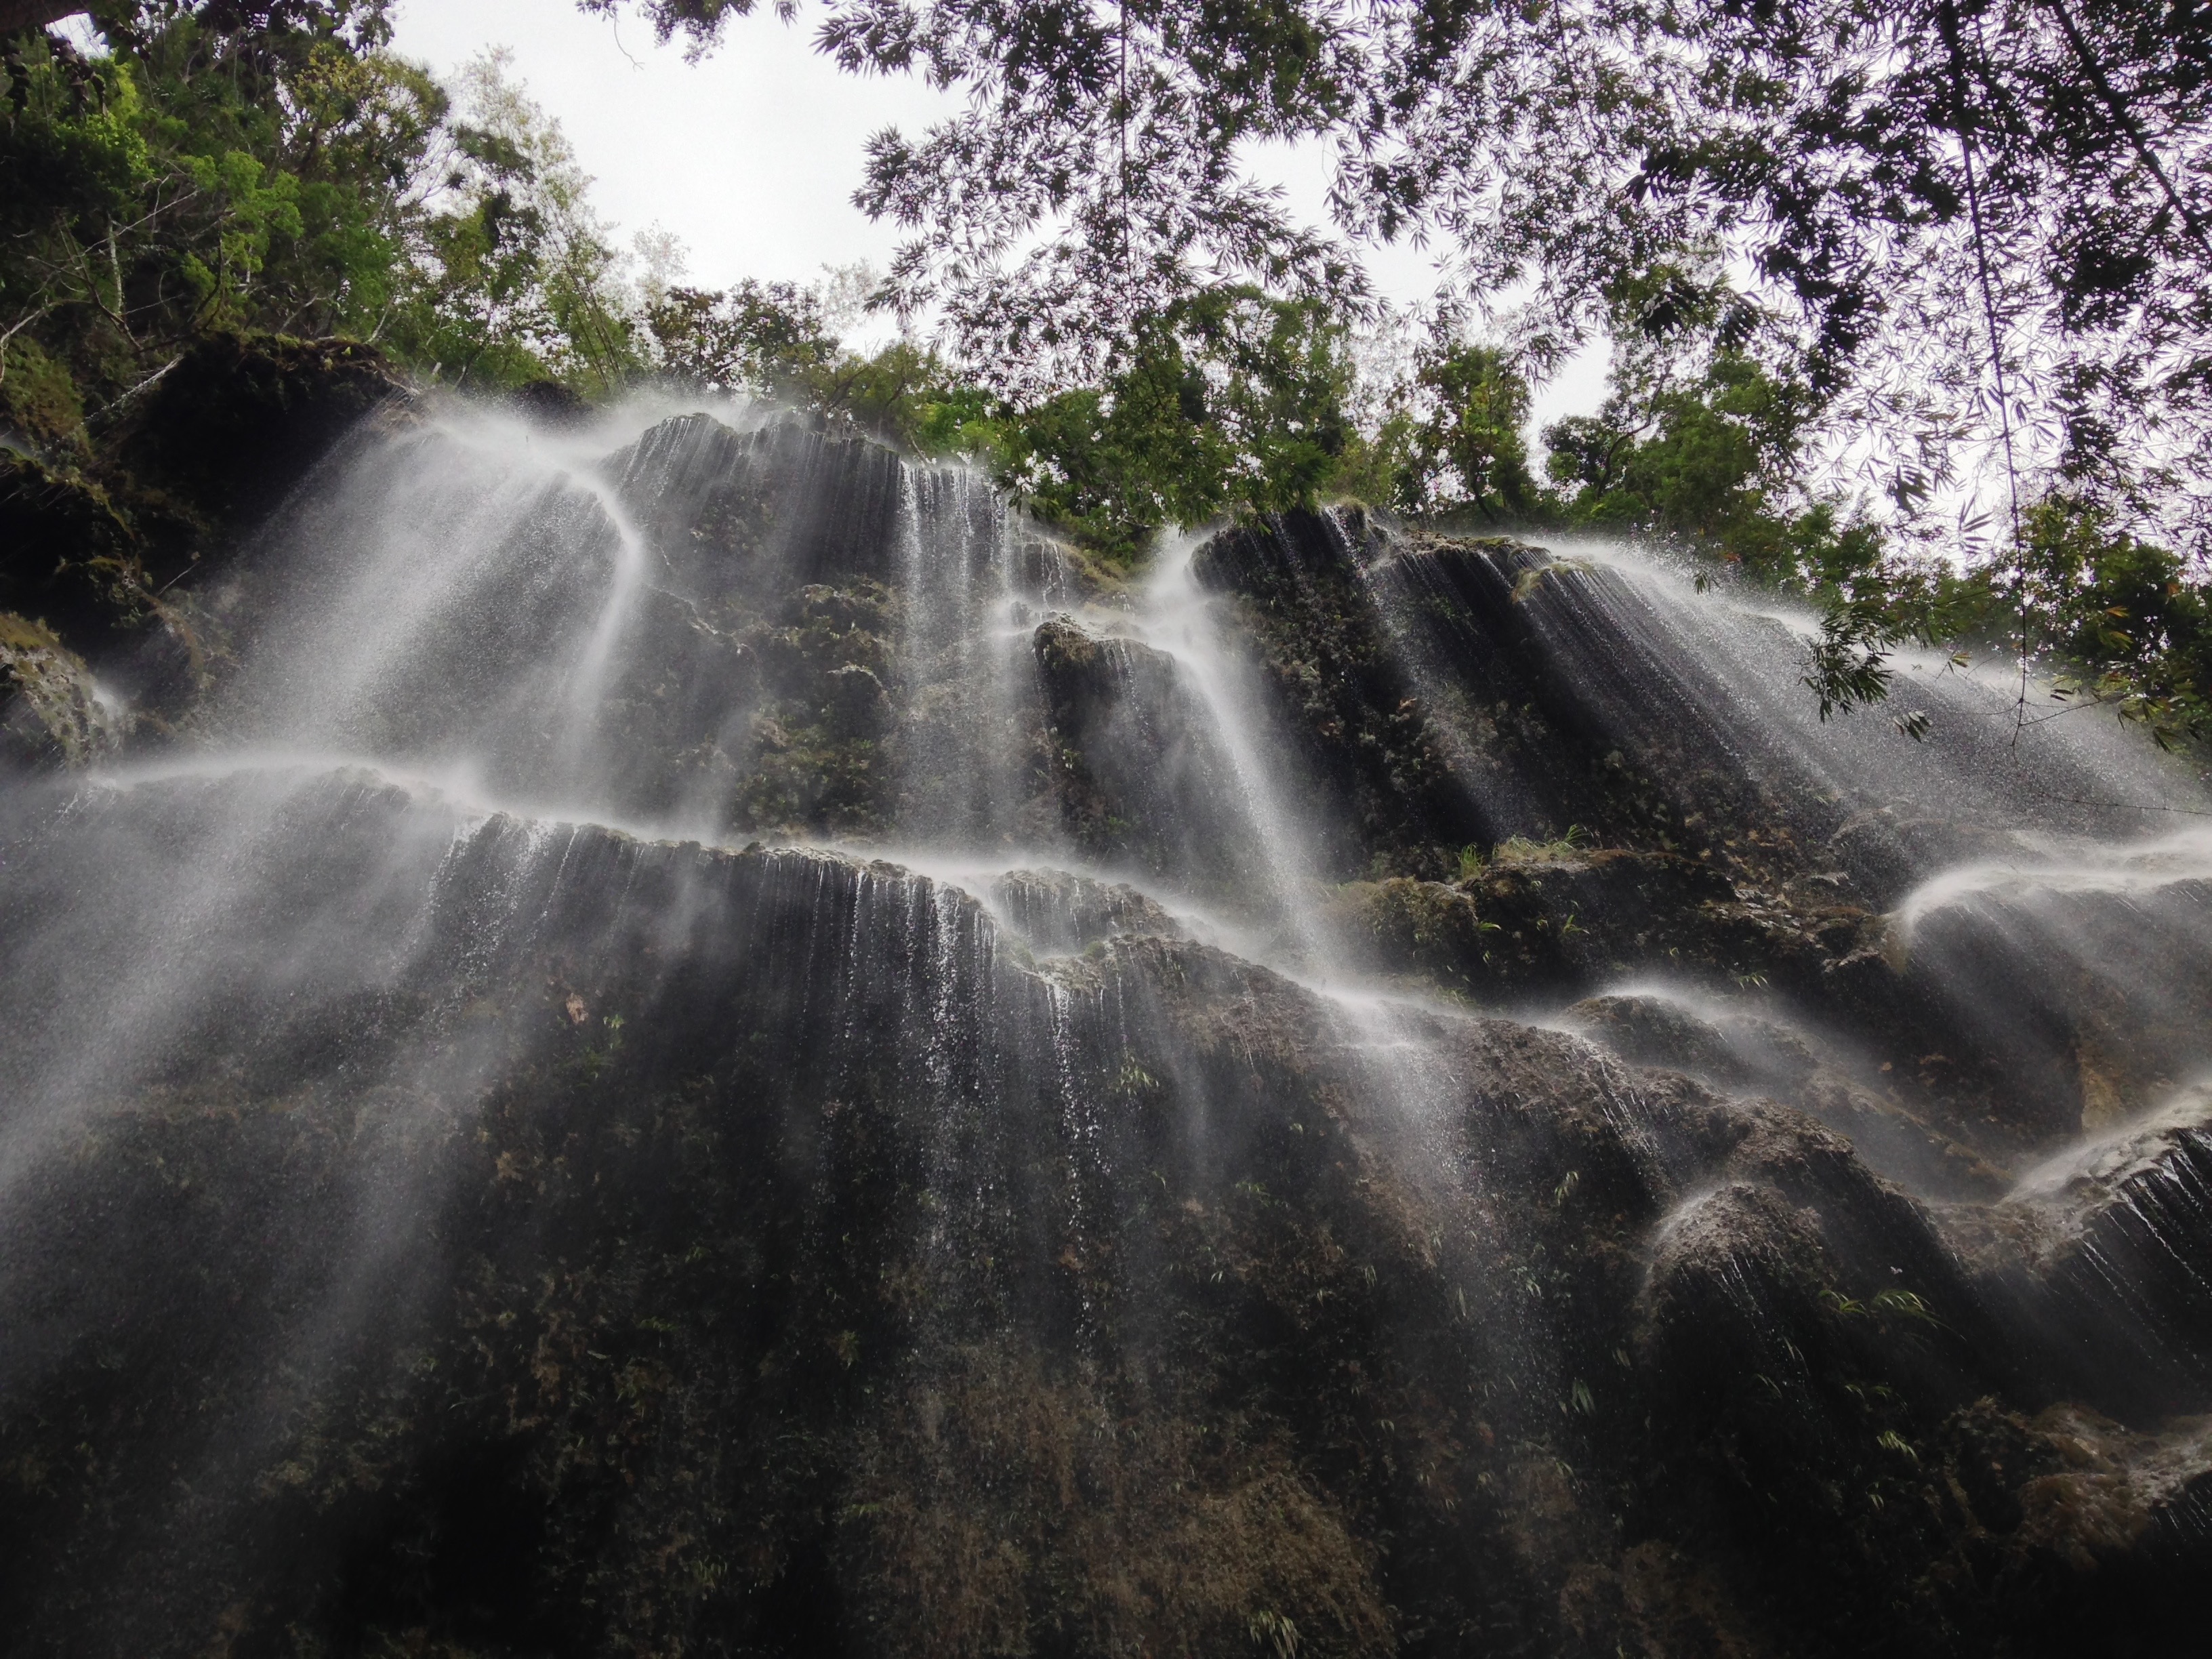
water, nature, rock, waterfall, river, stone, stream, body of water, wasserfall, water feature